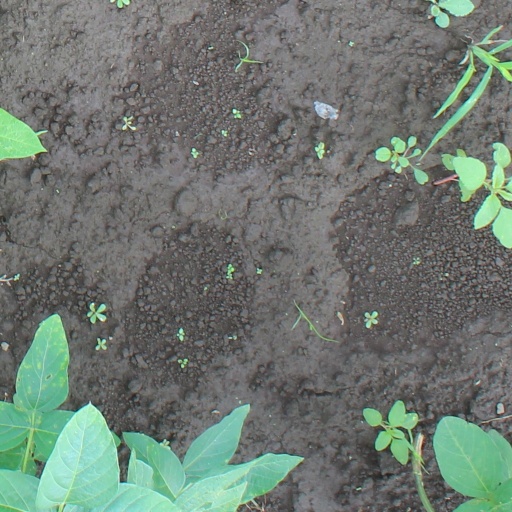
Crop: soybean